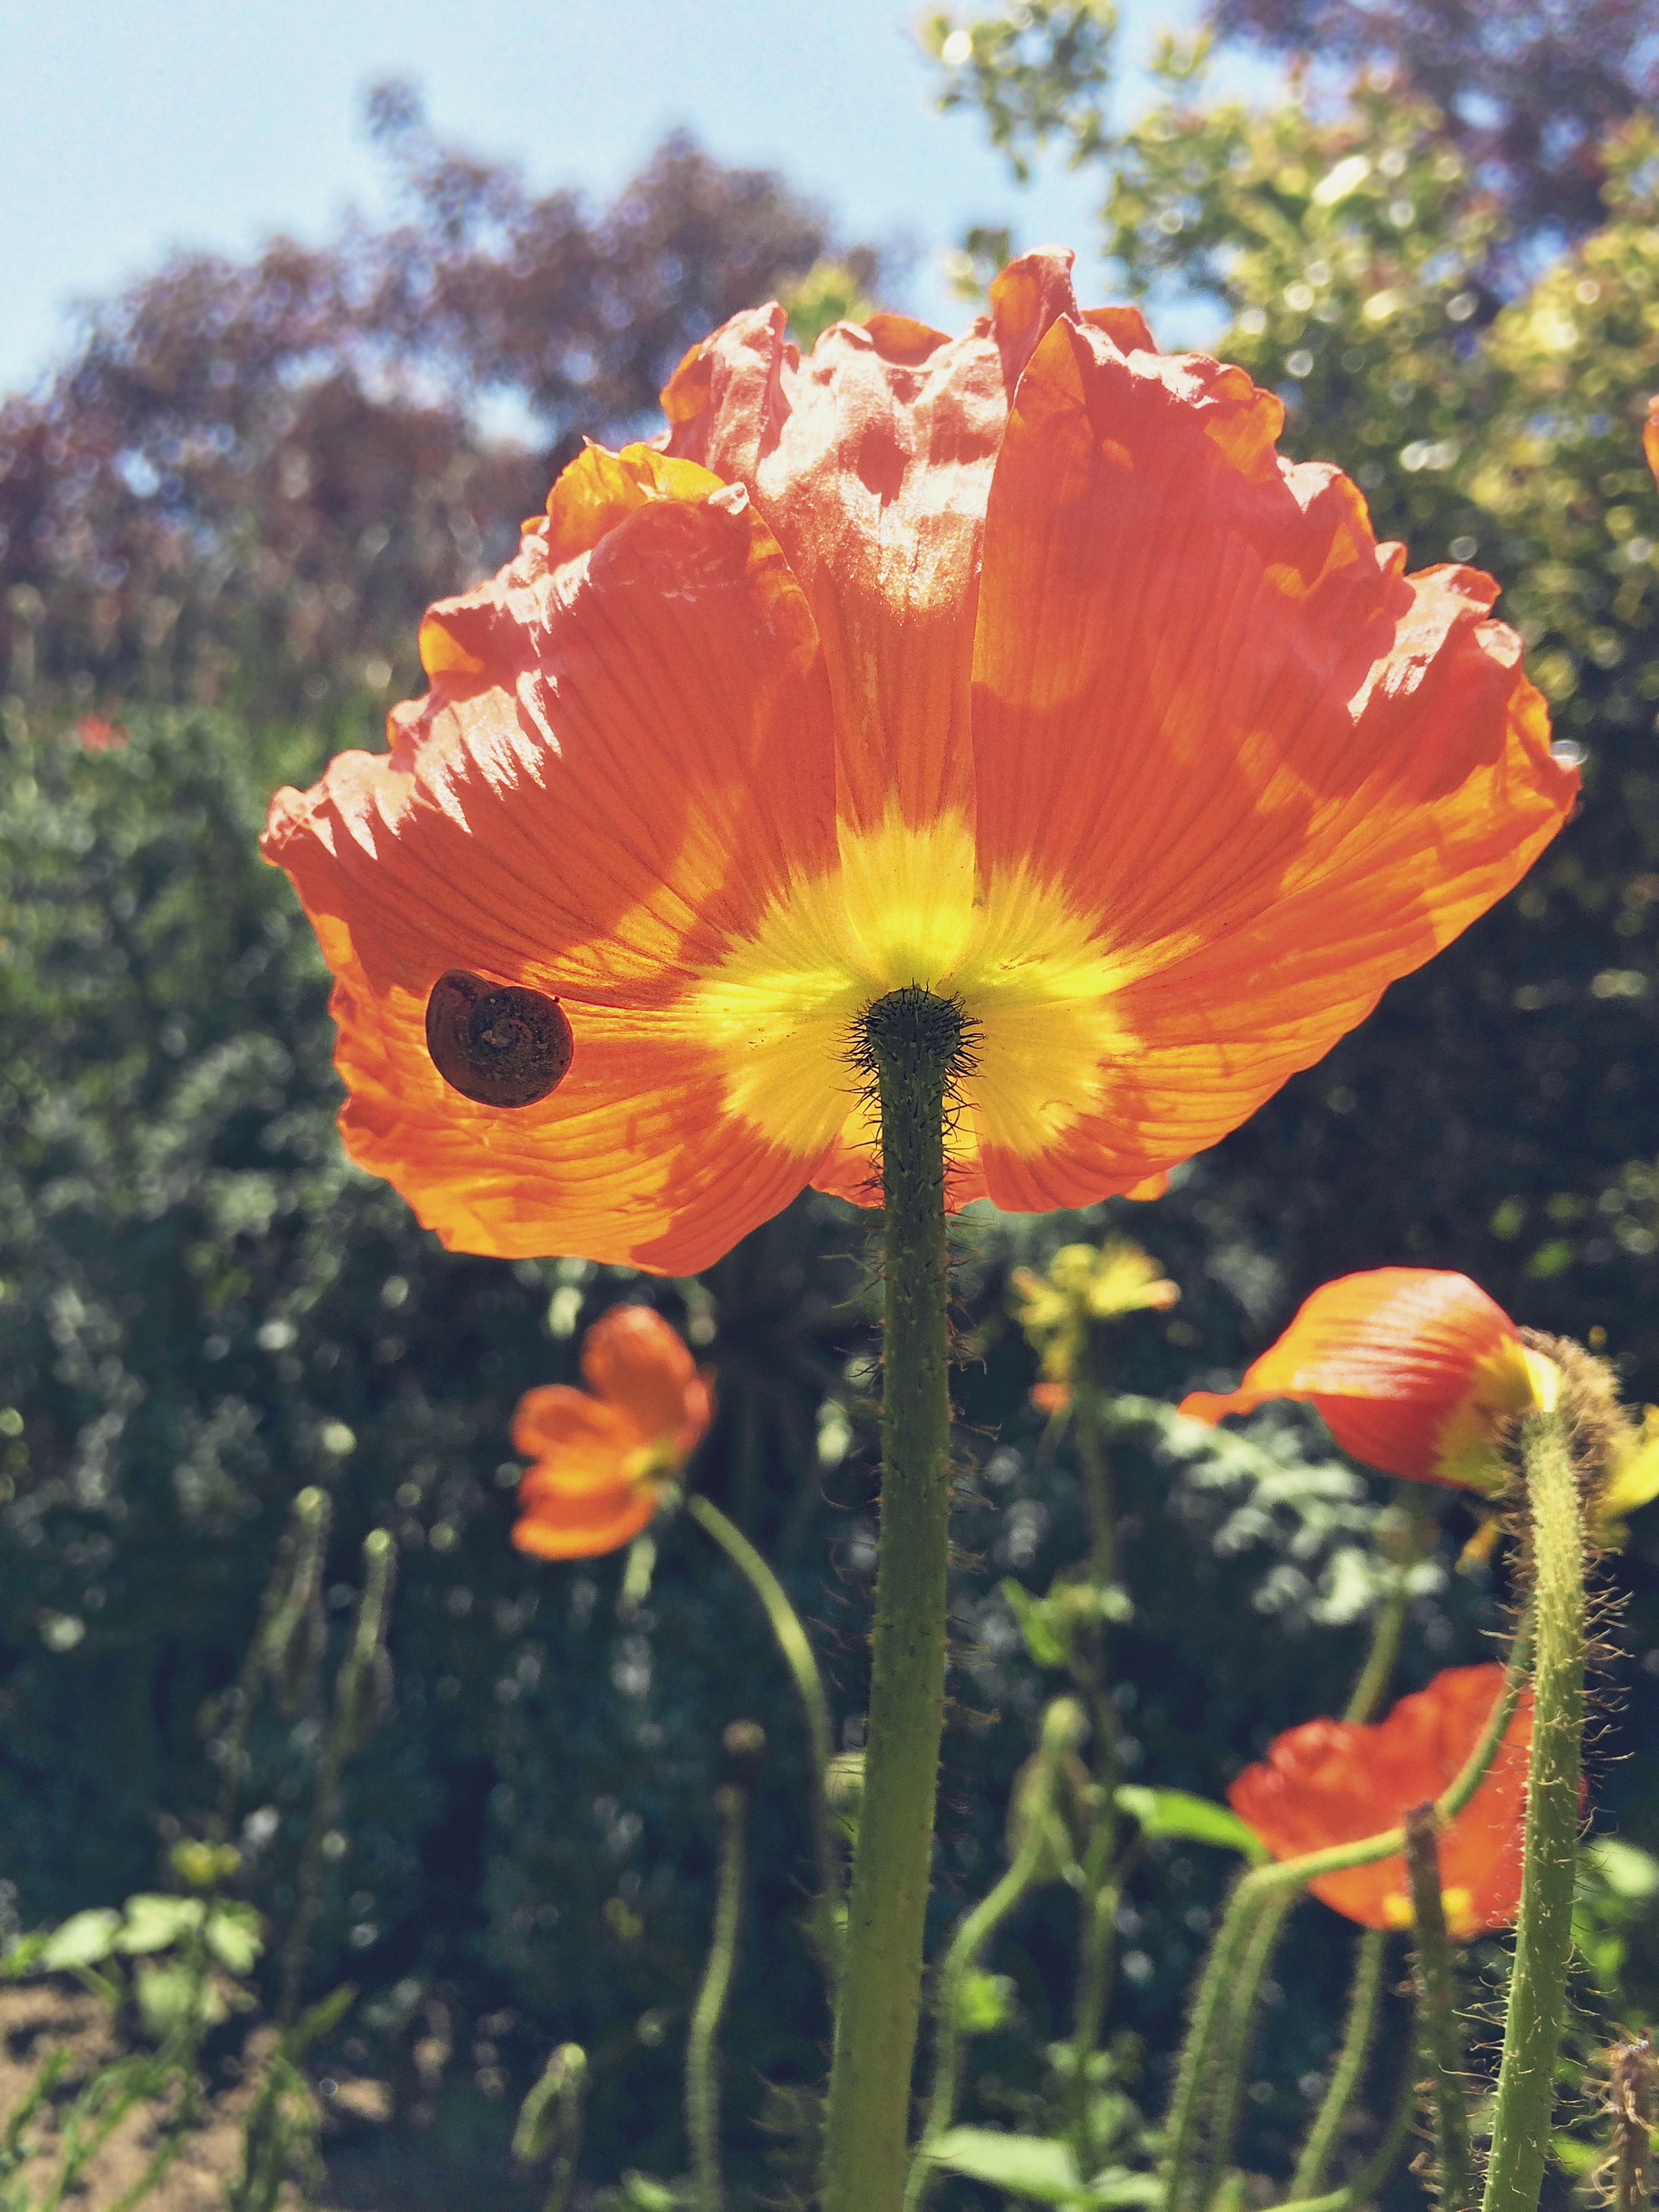
nature, plant, field, meadow, leaf, flower, petal, red, botany, yellow, flora, wildflower, poppy, coquelicot, macro photography, flowering plant, daisy family, plant stem, land plant, poppy family